Sarah Ryglewski

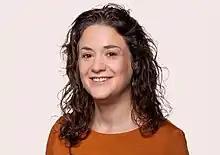
Ryglewski in 2021

Sarah Janina Ryglewski (born 31 January 1983) is a German politician of the Social Democratic Party (SPD) who served as a member of the Bundestag from the state of Bremen from 2015 to 2025.